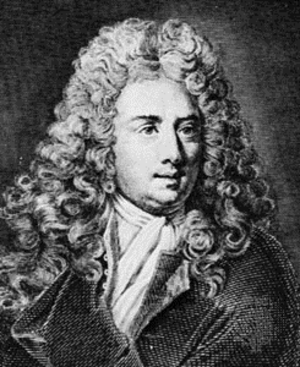
Antoine Galland
Antoine Galland var en fransk orientalist og numismatiker, og den første europæiske oversætter af eventyrsamlingen Tusind og en Nat. Samlingen udkom i tolv bind mellem 1704 og 1717, og fik stor betydning i europæisk litteraturhistorie og for europæeres holdninger til den islamske verden.